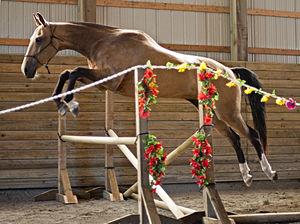
L’Akhal-Teke, ou cheval turkmène, est une race de chevaux de selle très ancienne, originaire d'Asie centrale. Traditionnellement élevé par la tribu des Tékés, il doit son nom à l'oasis d'Akhal-Téké. Son berceau se situe au Turkménistan et dans le Nord de l'Iran actuels. Cette race est l'emblème du Turkménistan. Très rapide, l'Akhal-Teke est aussi extrêmement endurant, robuste et sobre. Doté d'une morphologie atypique, très fine et athlétique, il est surtout connu pour sa robe aux reflets dorés, qui l'a popularisé. C'est un cheval apte à toutes les disciplines, détenteur d'un record olympique en dressage. La race a failli disparaître dans les années 1950 sous l'ère soviétique avec la lutte contre le nomadisme et l'arrivée de la motorisation. Elle a été sauvée par quelques éleveurs disséminés dans le Proche-Orient. L'Akhal-Teke a depuis dépassé les frontières de son pays natal, puisqu'il est élevé au Kazakhstan, en Russie, ainsi que dans plusieurs autres pays comme l'Allemagne, les États-Unis et la France, où il est reconnu comme race étrangère de cheval de selle depuis 2004.